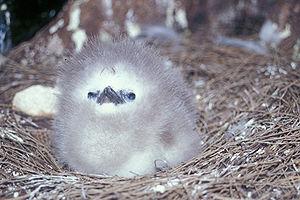
Le Phaéton à brins rouges est une espèce d'oiseaux de la famille des Phaethontidae. Il est localement appelé paille-en-queue par les francophones, comme les deux autres espèces de Phaethon. Le nom de Phaéton à brins rouges lui a été donné par la CINFO.